Paquito D'Rivera

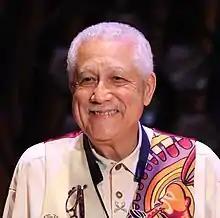
D'Rivera in 2022

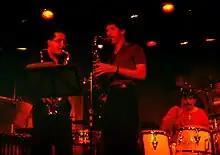
Paquito D'Rivera at the Village Gate

Francisco de Jesús Rivera Figueras (born 4 June 1948), known as Paquito D'Rivera, is a Cuban-American alto saxophonist, clarinetist and composer. He was a member of the Cuban songo band Irakere and, since the 1980s, he has established himself as a bandleader in the United States. His smooth saxophone tone and his frequent combination of Latin jazz and classical music have become his trademarks.